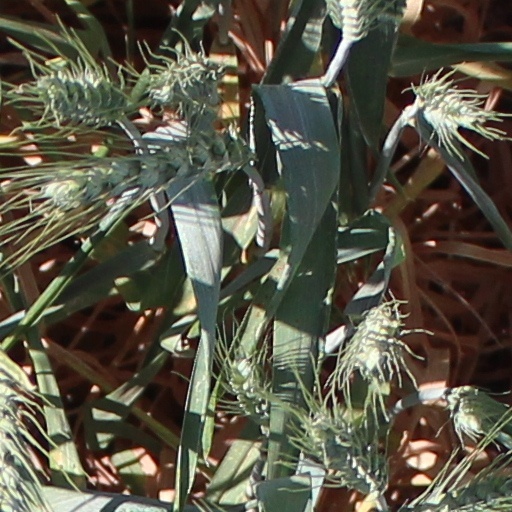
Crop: wheat